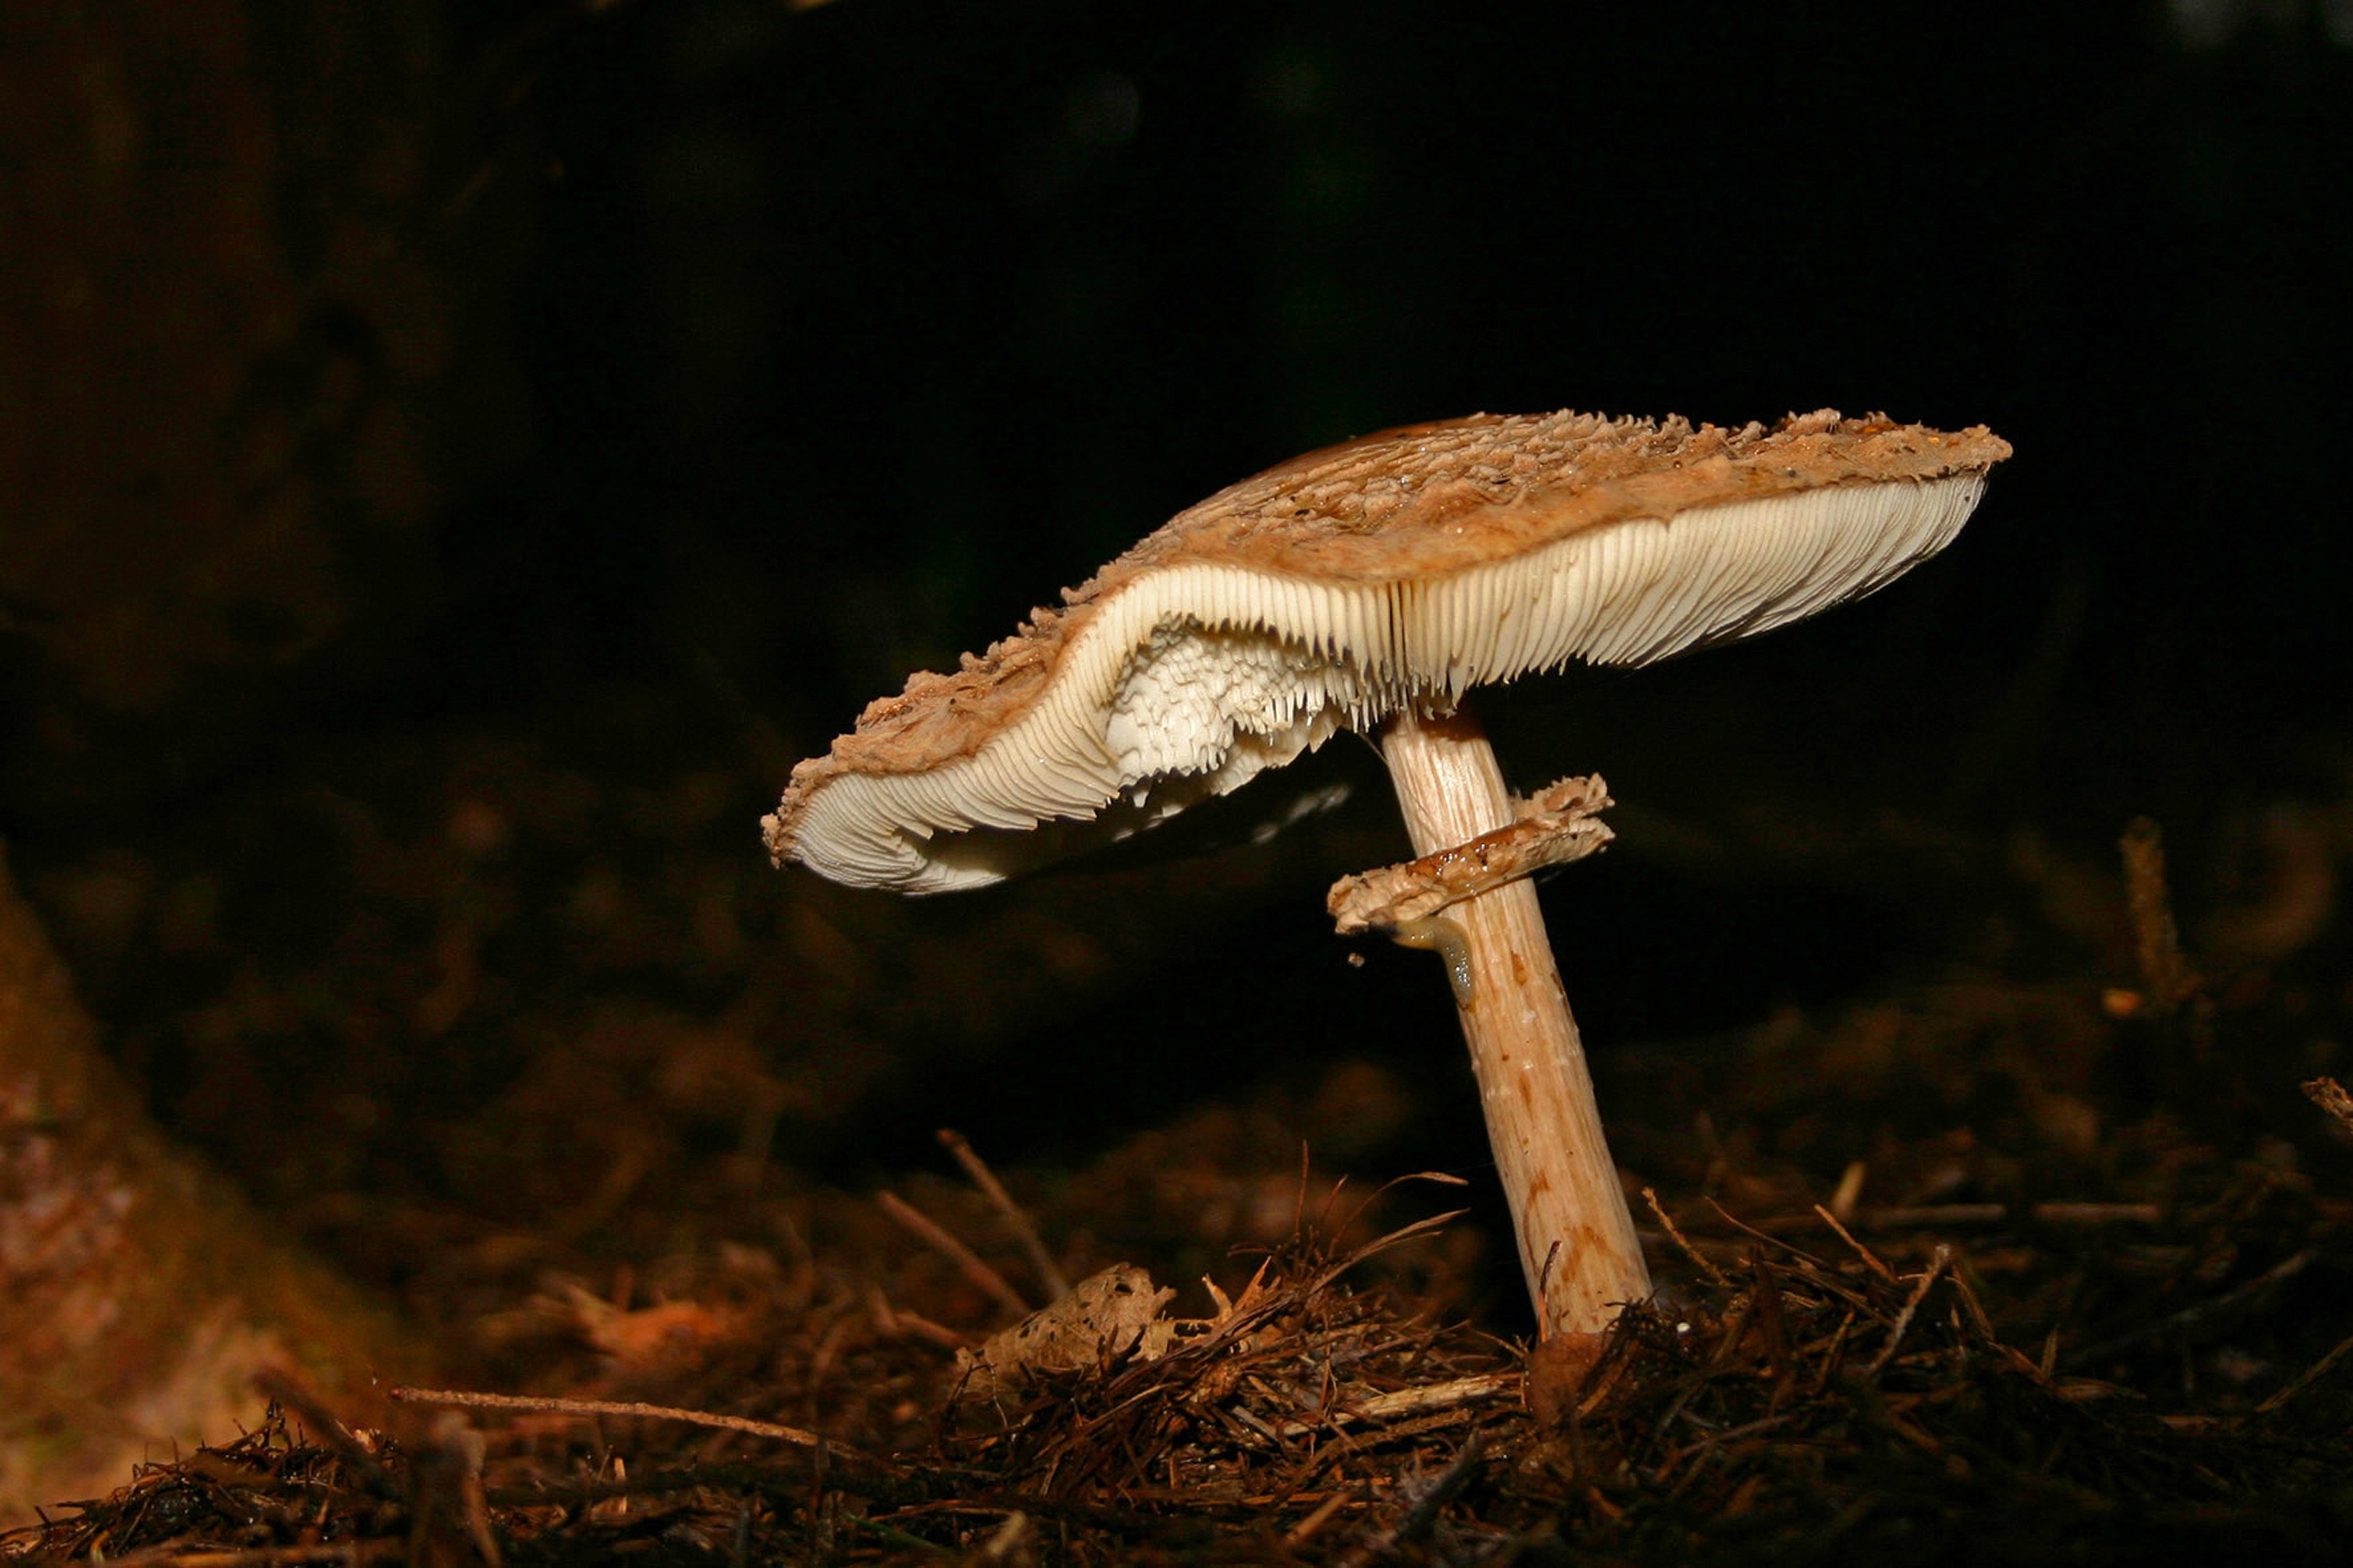
nature, forest, wildlife, autumn, mushroom, reptile, fauna, forest floor, fungus, moist, forest mushroom, macro photography